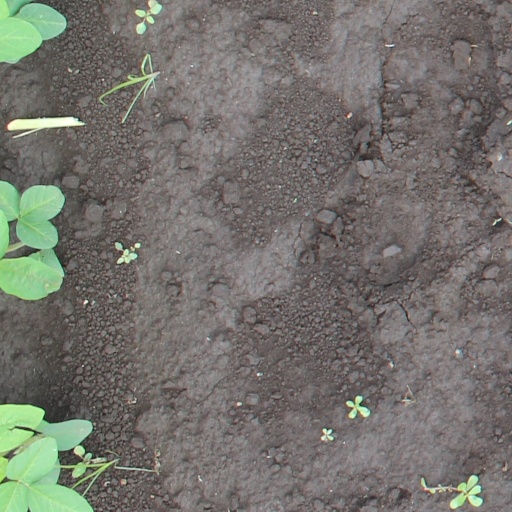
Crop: soybean